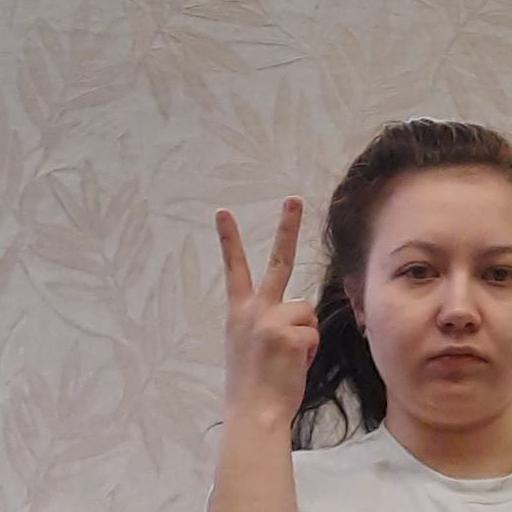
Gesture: peace_inverted